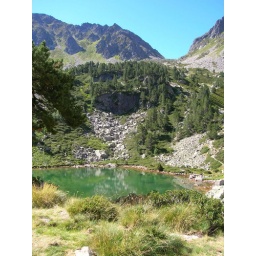
You can see col 1 in the background. We stopped at this secluded mountain lake for elevenses.